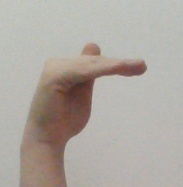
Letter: khaa